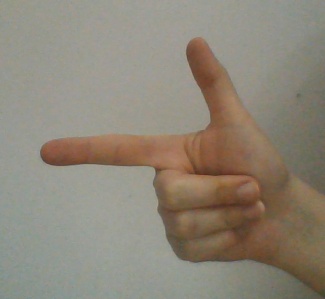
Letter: yaa